Lincoln MKX

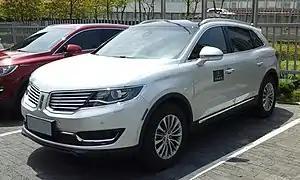
2016 Lincoln MKX

The Lincoln MKX is a mid-size luxury crossover SUV manufactured by Ford Motor Company and marketed its Lincoln brand over two generations, as a rebadged variant of the Ford Edge crossover, for both generations.